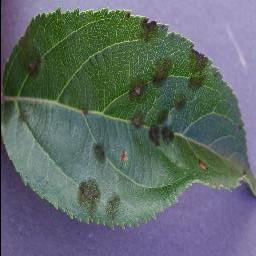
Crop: apple
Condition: scab